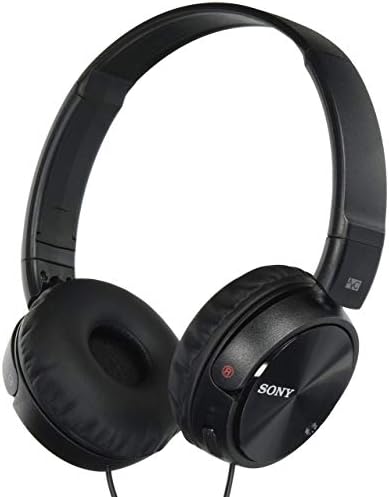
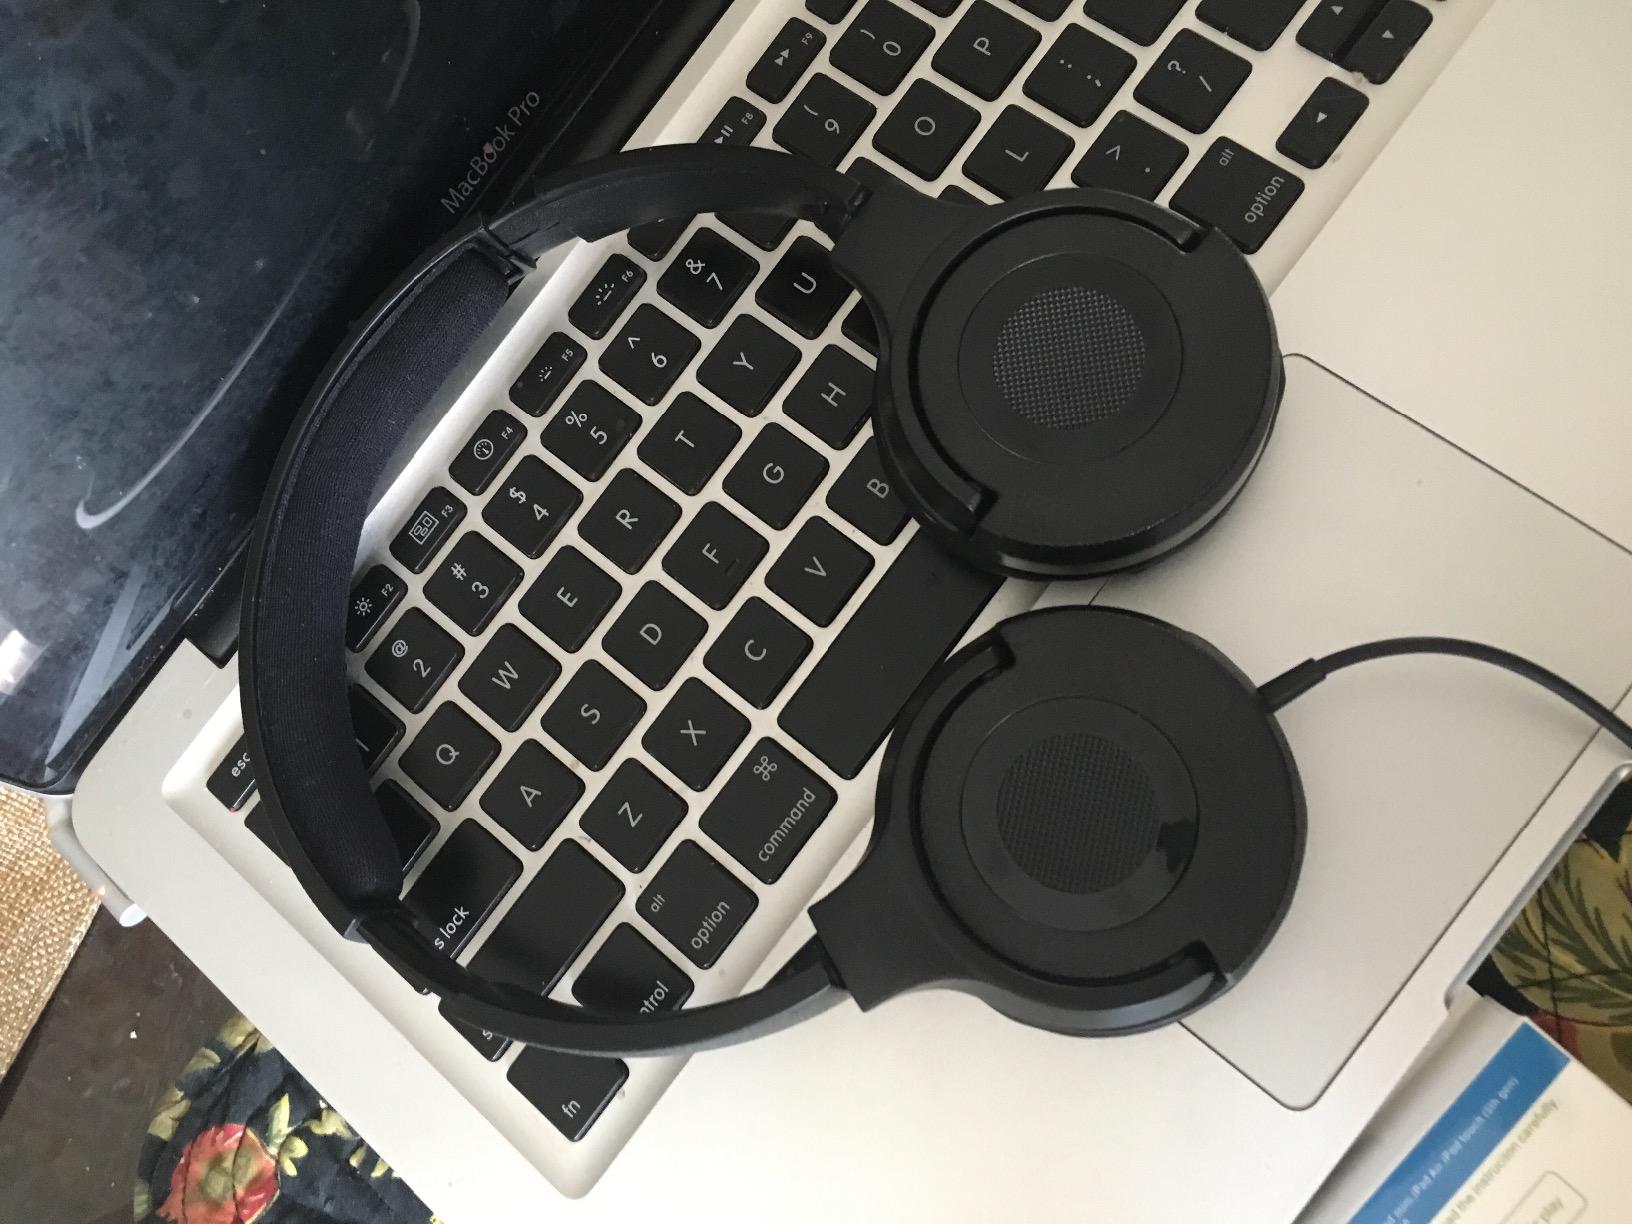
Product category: headphones
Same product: no